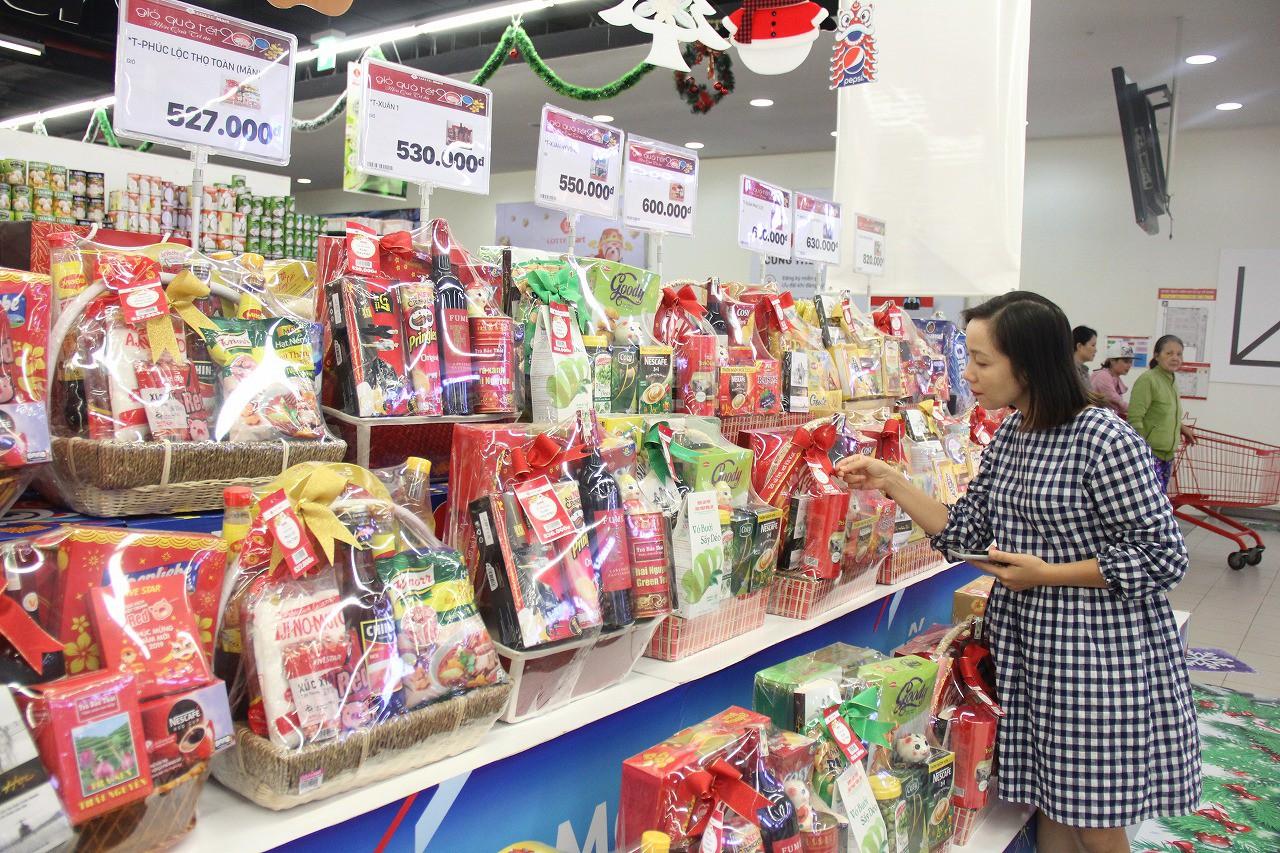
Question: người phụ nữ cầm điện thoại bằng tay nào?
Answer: người phụ nữ cầm điện thoại bằng tay trái